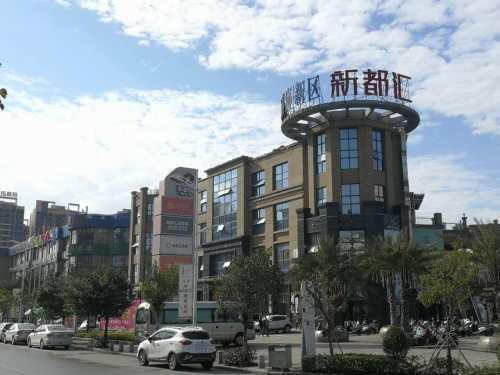
地标名称：新都汇时代广场
所在城市：阳江市·江城区